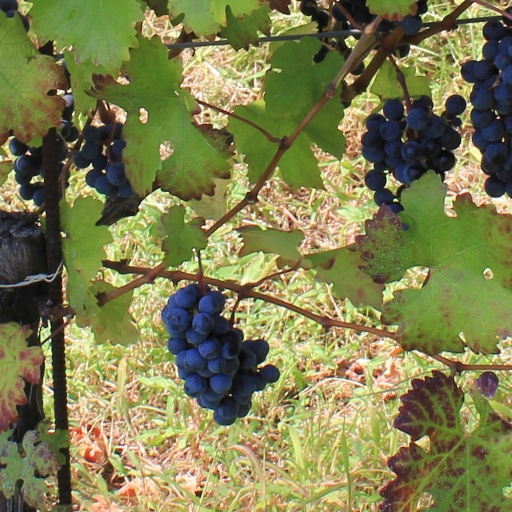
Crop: grape